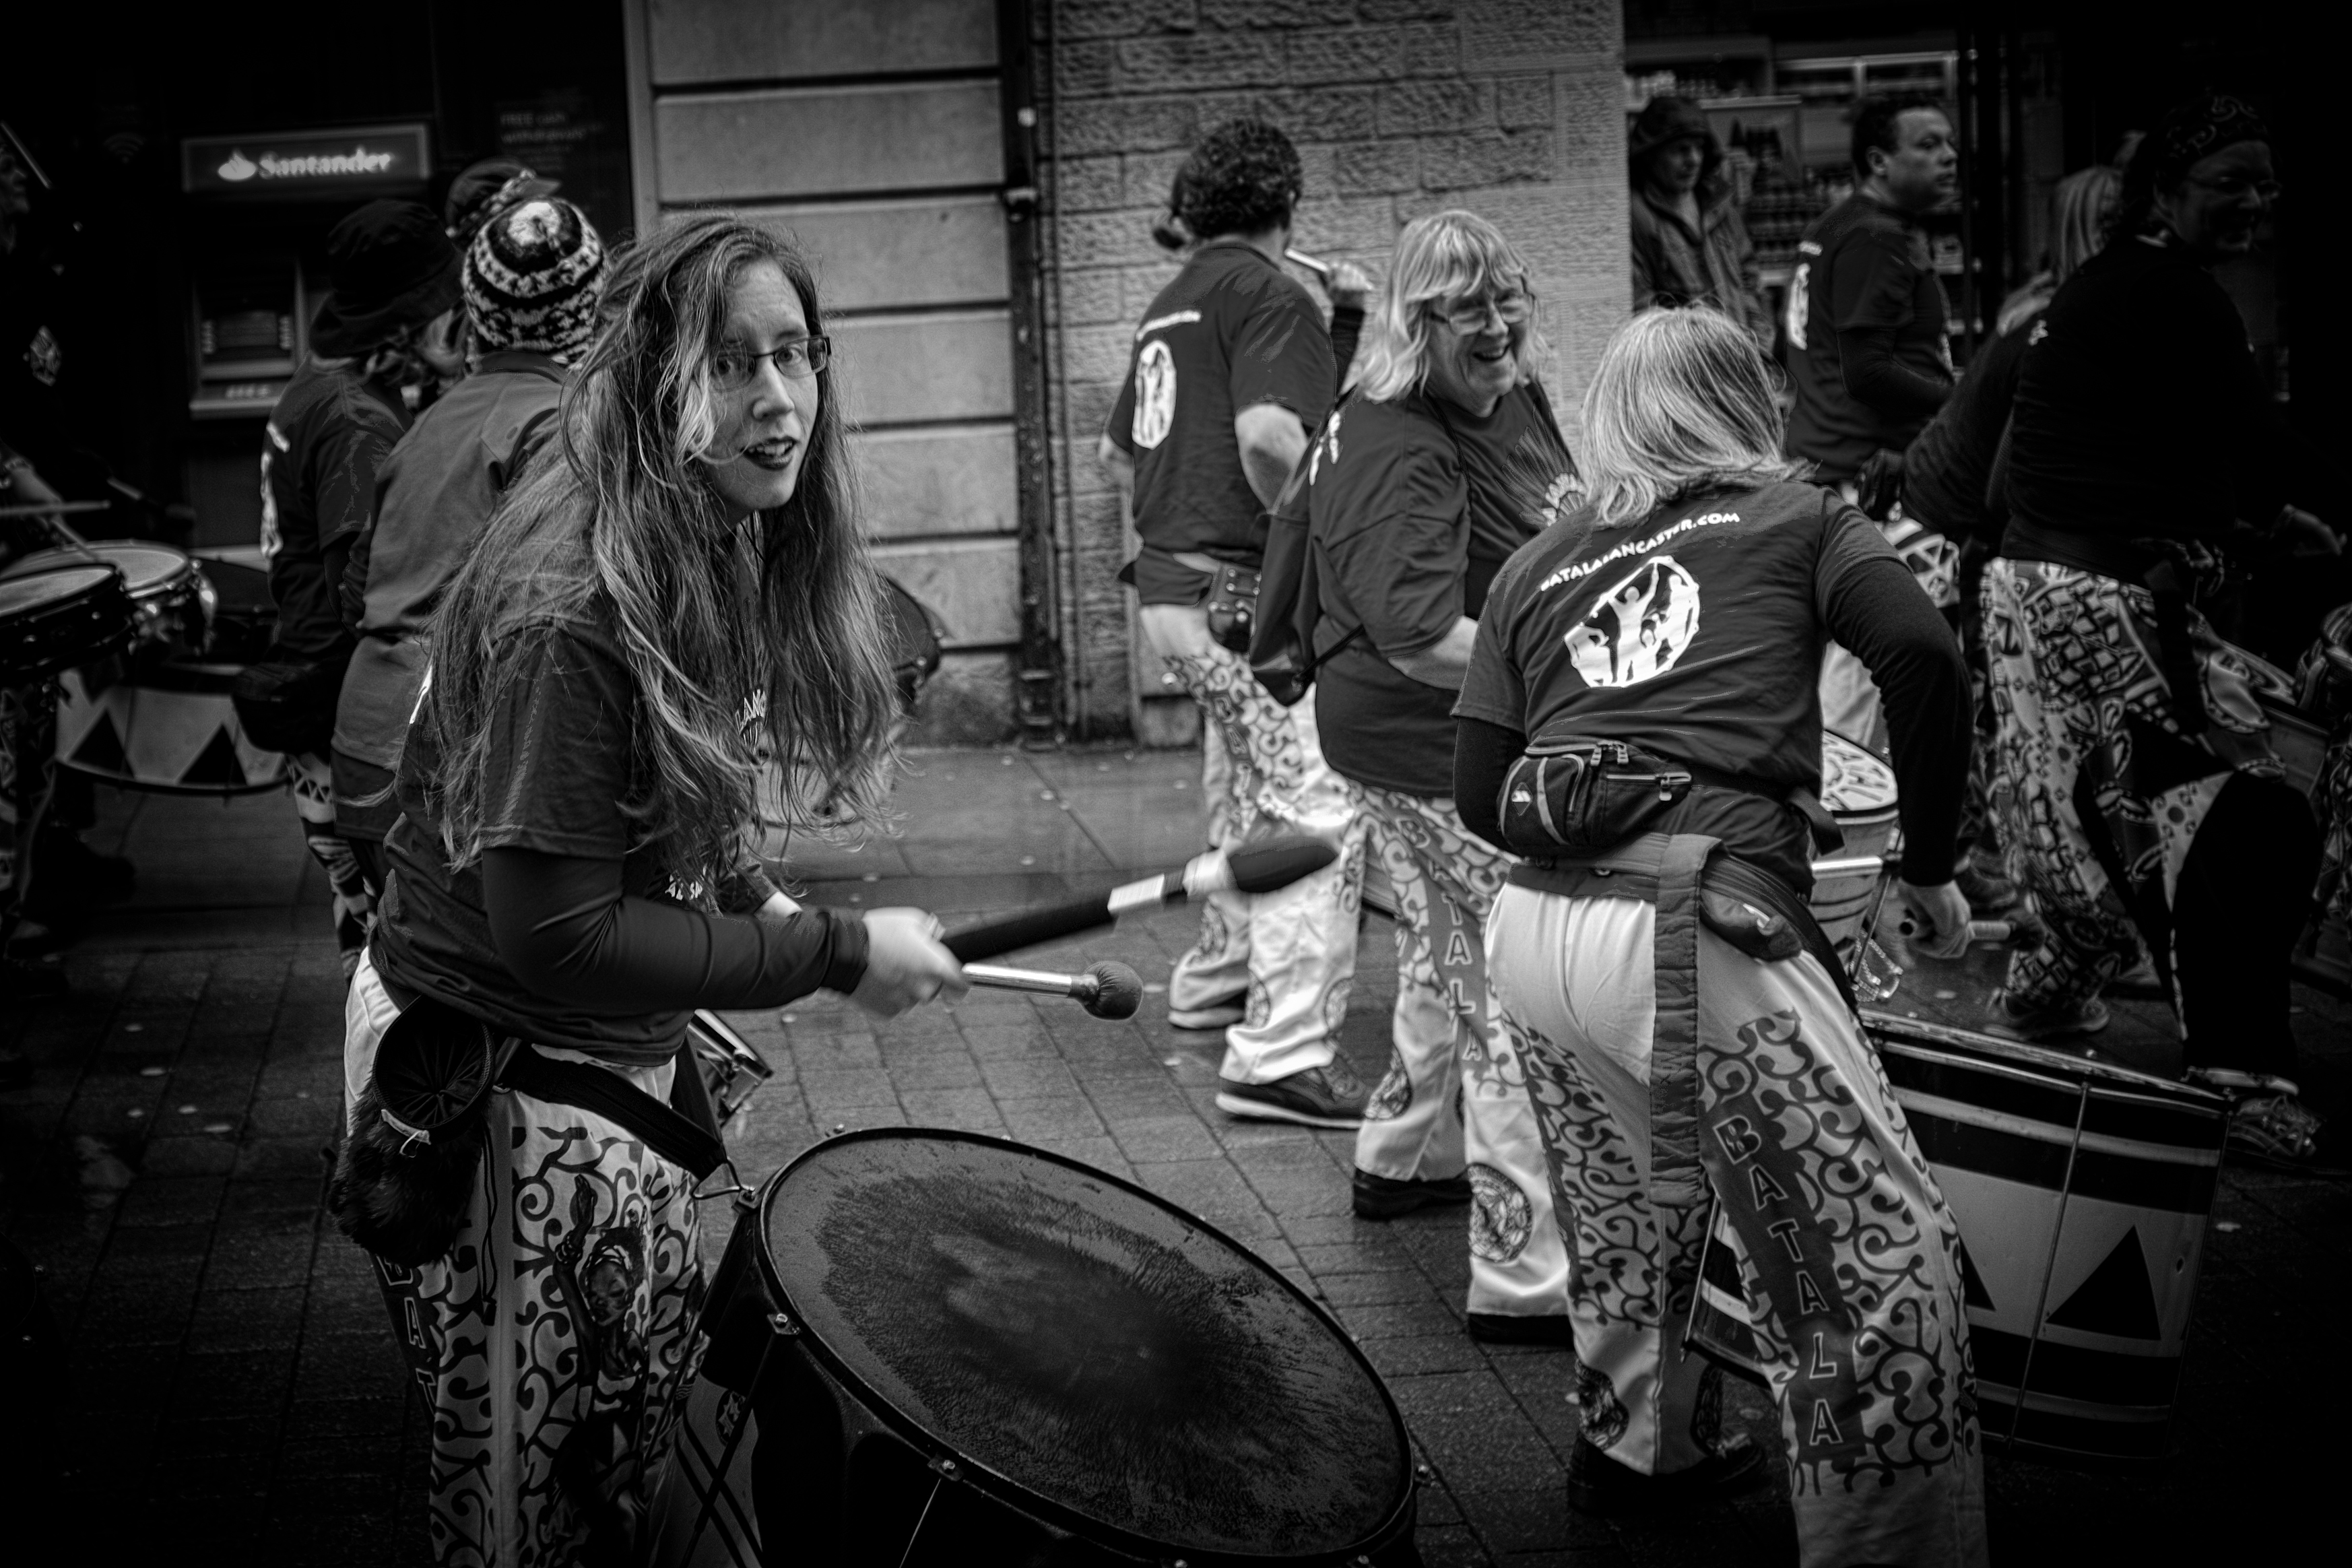
music, black and white, street, photography, musician, black, monochrome, performance art, lancashire, uk, streetphotography, bw, streets, dancers, performance, singing, photograph, lancaster, drums, drummer, entertainment, monochrome photography, film noir